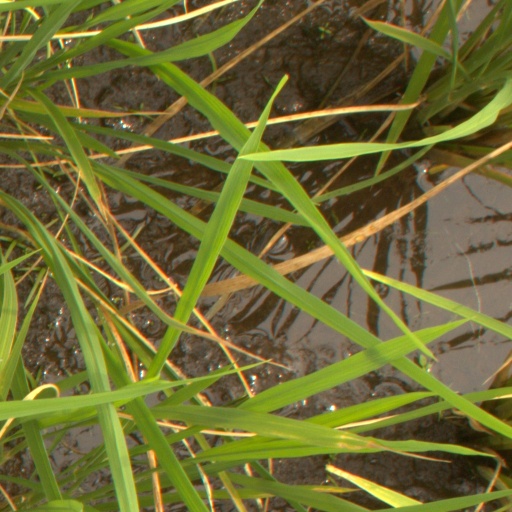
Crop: rice